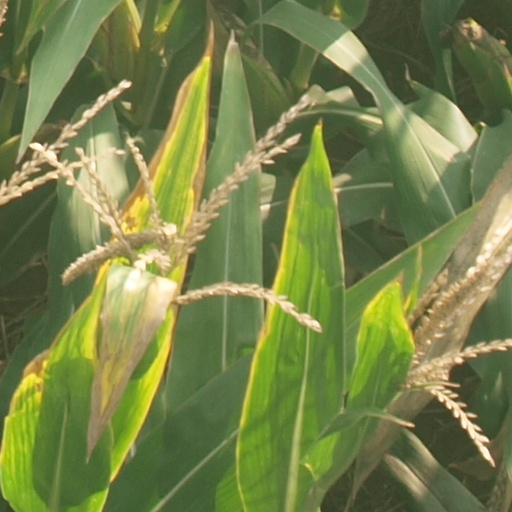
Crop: maize; corn